Chinnabbayi

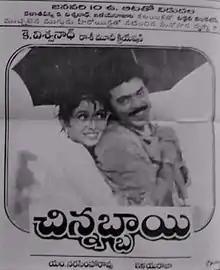
Theatrical release poster

Chinnabbayi is a 1996 Telugu-language romantic comedy film directed by K. Viswanath and produced by M. Narasimha Rao under Raasi Movies. It stars Venkatesh, Ramya Krishnan and Ravali, with music composed by Ilaiyaraaja. The film was a "flop" at the box office. The film was dubbed in Tamil as "College Galatta".